May Cuyler

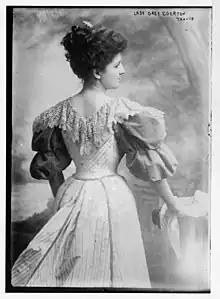
Photograph of Lady Grey Egerton, Library of Congress

Mary Carolyn Campbell McCreery (née Cuyler, formerly Lady Grey-Egerton) (23 December 1871 – 25 November 1958) was an American socialite.